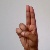
The image shows a hand gesture representing the letter 'U' in Indian Sign Language.